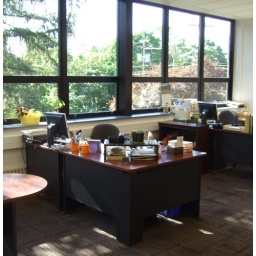
My desk in the new office